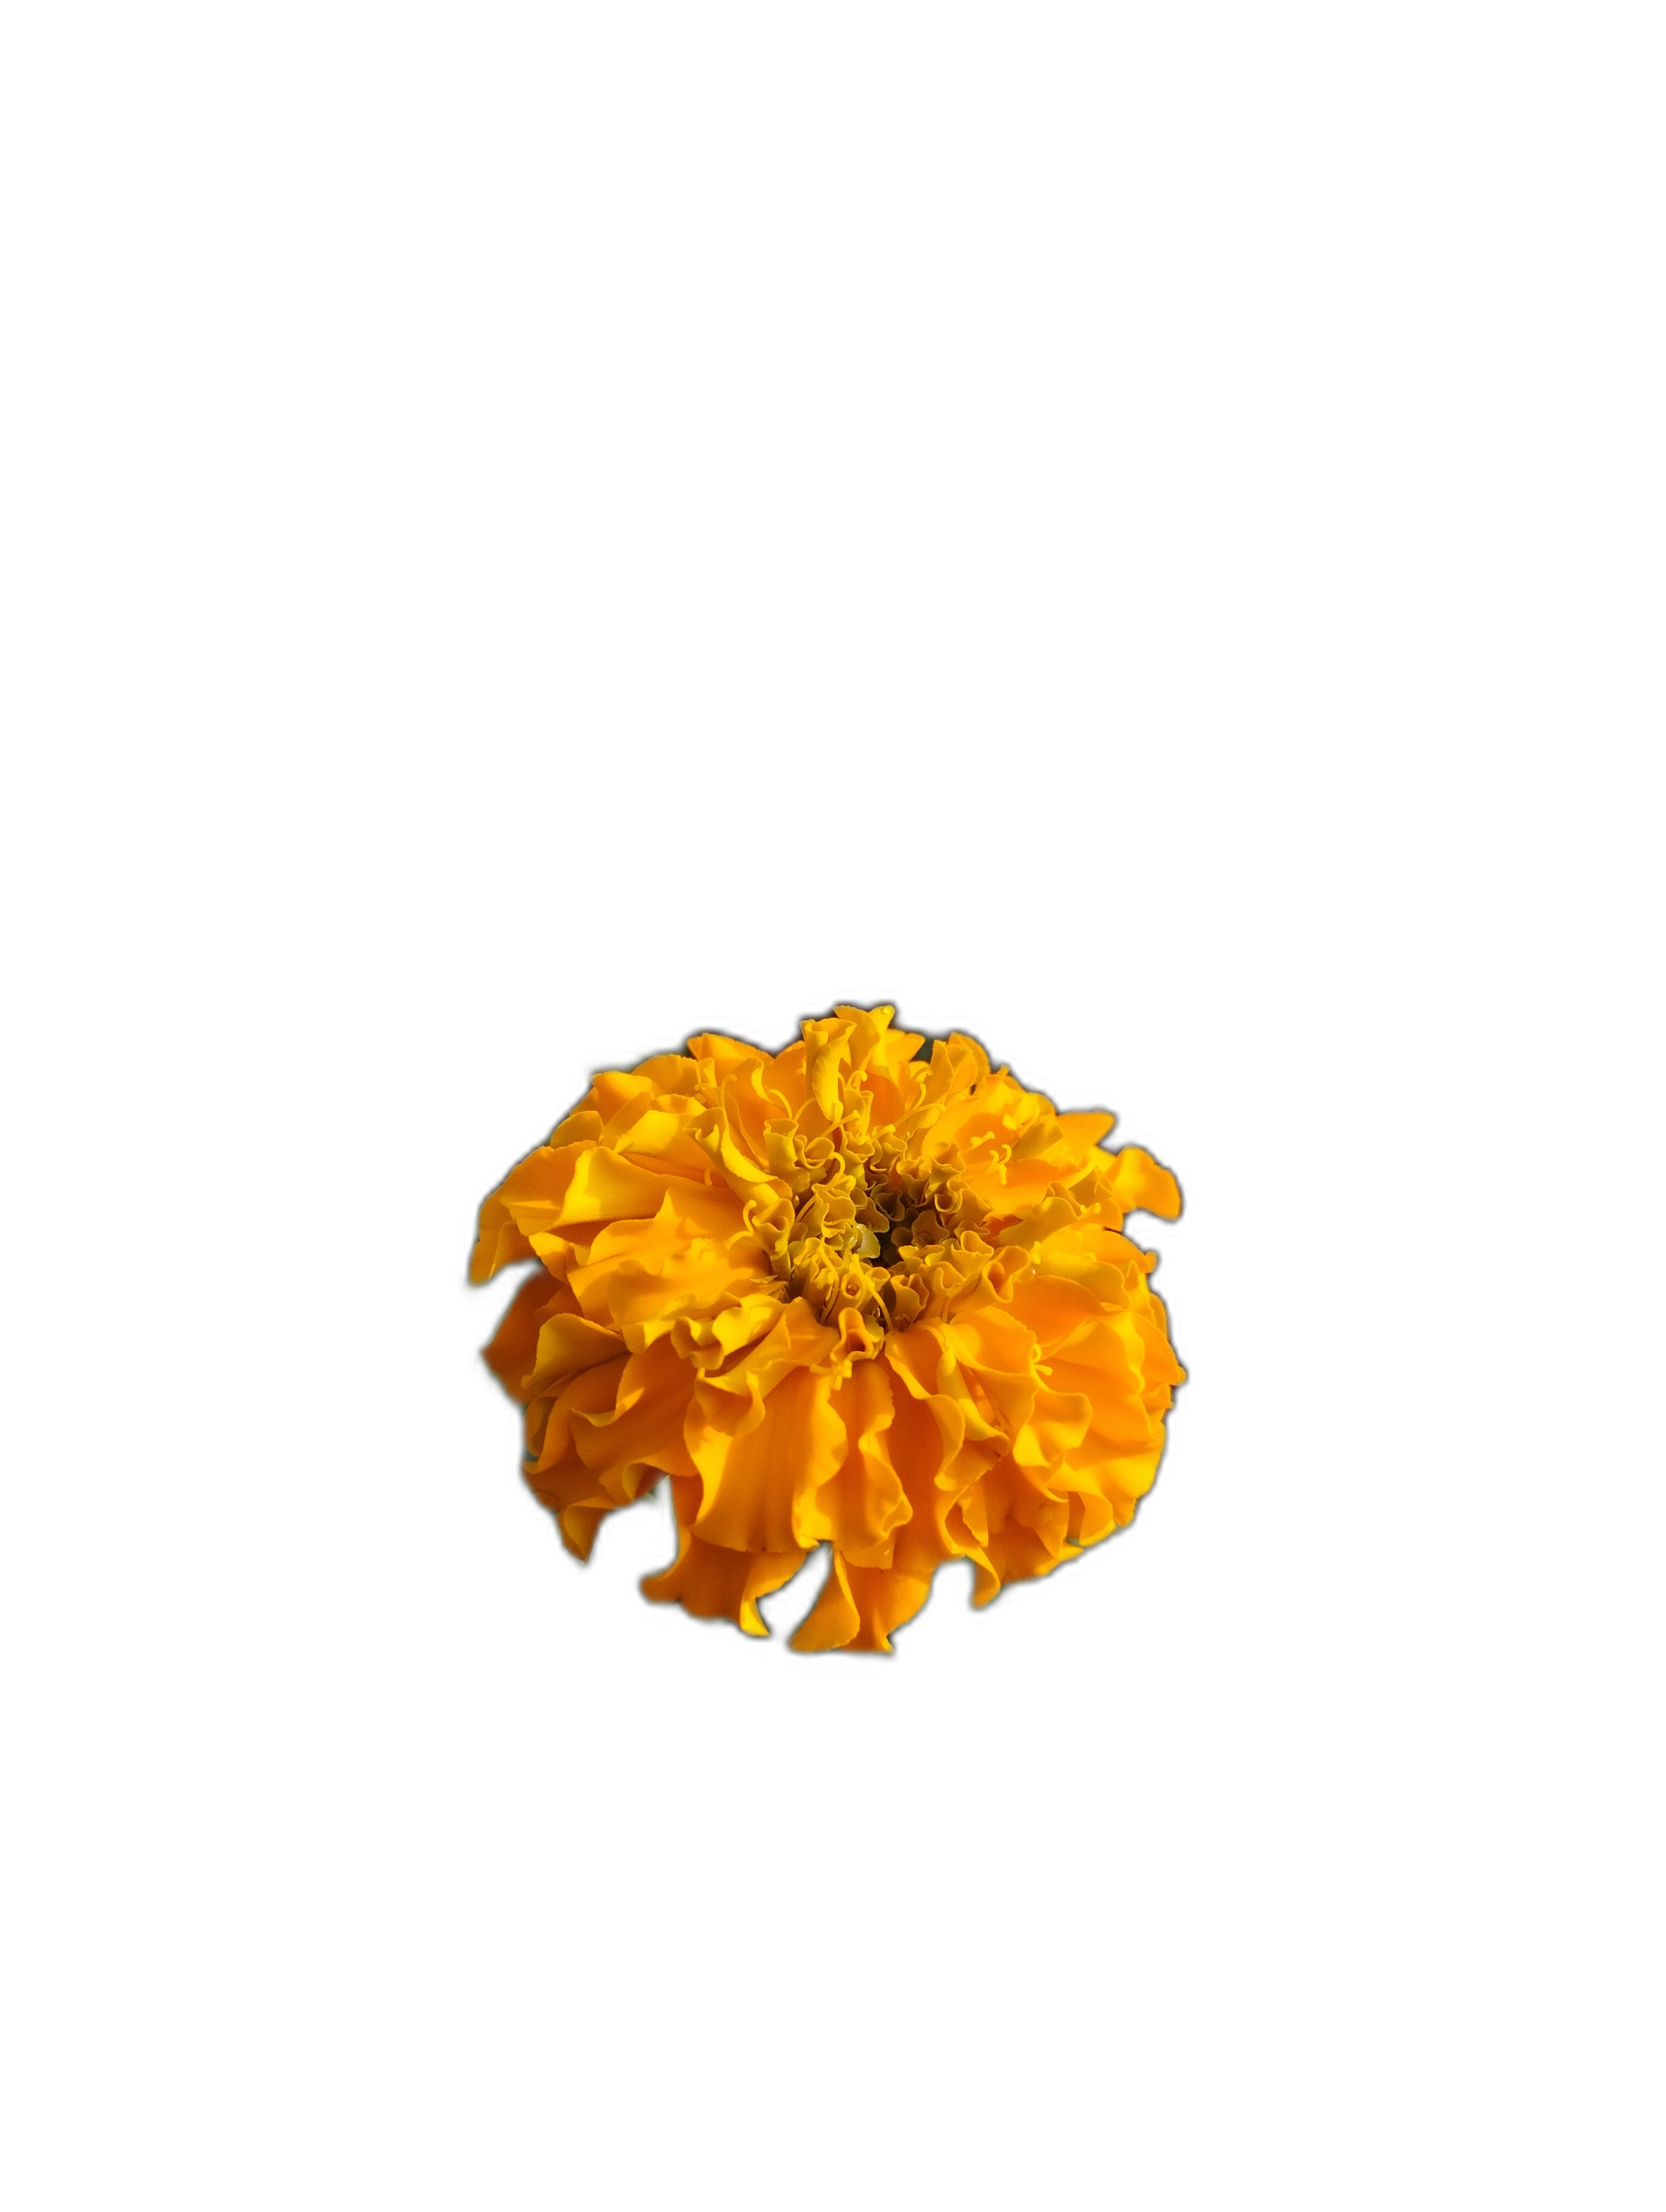
Label: Marigold